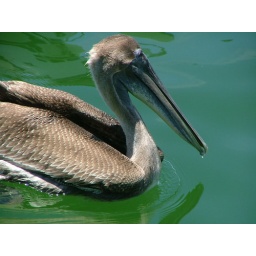
in the green water of the bay